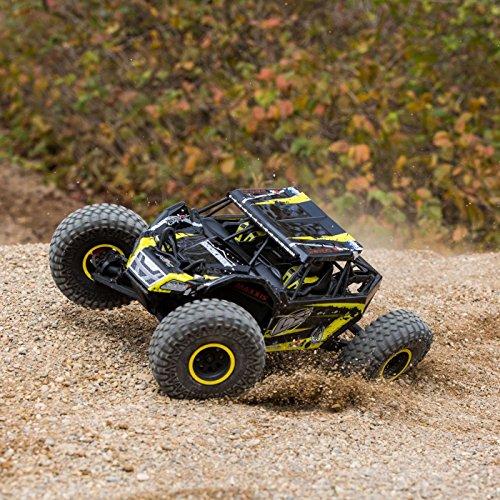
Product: Losi 1/10 2.2 Rock Rey 4WD RC Rock Racer Brushless RTR with AVC and 2800Kv Brushless Power System (Battery and Charger Not Included): LOS03009T1, Yellow
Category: Toys & Games | Hobbies | Remote & App Controlled Vehicles & Parts | Remote & App Controlled Vehicles | Trucks
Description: Powerful Dynamite Fuze 2800Kv brushless motor and waterproof 130A ESC are 2S-3S LiPo capable LiPo battery sold separately.
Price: $399.99